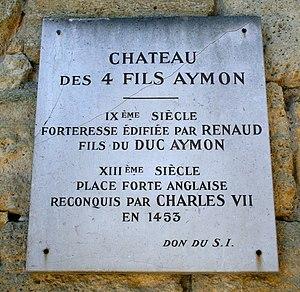
La Chanson des quatre fils Aymon, également intitulée Chanson de Renaud de Montauban en référence à son personnage principal, est à l'origine une chanson de geste issue du cycle carolingien. Jouée à la cour des seigneurs par les trouvères et les jongleurs, elle est transcrite dans la littérature médiévale à partir du XIIIᵉ siècle. Cette histoire aux thèmes chevaleresques tient son nom de quatre preux nommés Aalard, Renaud, Richard et Guichard, fils du comte Aymon de Dordone. Renaud de Montauban en est le protagoniste, avec l'enchanteur et voleur Maugis, et le cheval-fée Bayard. Le récit raconte le conflit qui oppose les fils Aymon, vassaux de l'empereur Charlemagne, à ce dernier. Renaud tue Bertolai, neveu favori de Charlemagne, lors d'une partie d'échecs. L'empereur des Francs fait raser en représailles la forteresse des fils Aymon, Montessor, dans les Ardennes. Il les poursuit en Gascogne, où ils sont devenus maîtres de la forteresse de Montauban. Les fils Aymon restent loyaux, tandis que leur adversaire use souvent de traîtrise. Il leur tend un piège en les envoyant affronter, désarmés, plusieurs armées durant la bataille de Vaucouleurs.
Cubzac-les-Ponts est une commune du Sud-Ouest de la France, située dans le département de la Gironde, en région Nouvelle-Aquitaine.